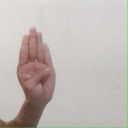
अक्षर: ब